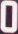
Number: 0